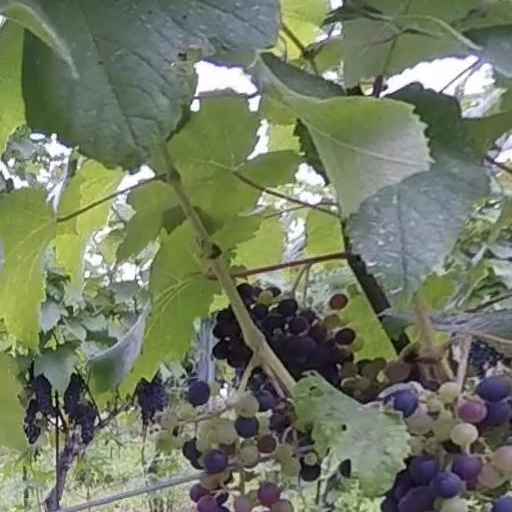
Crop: grape